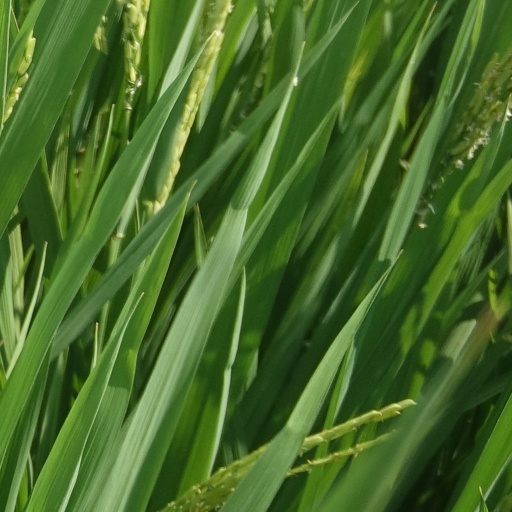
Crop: rice